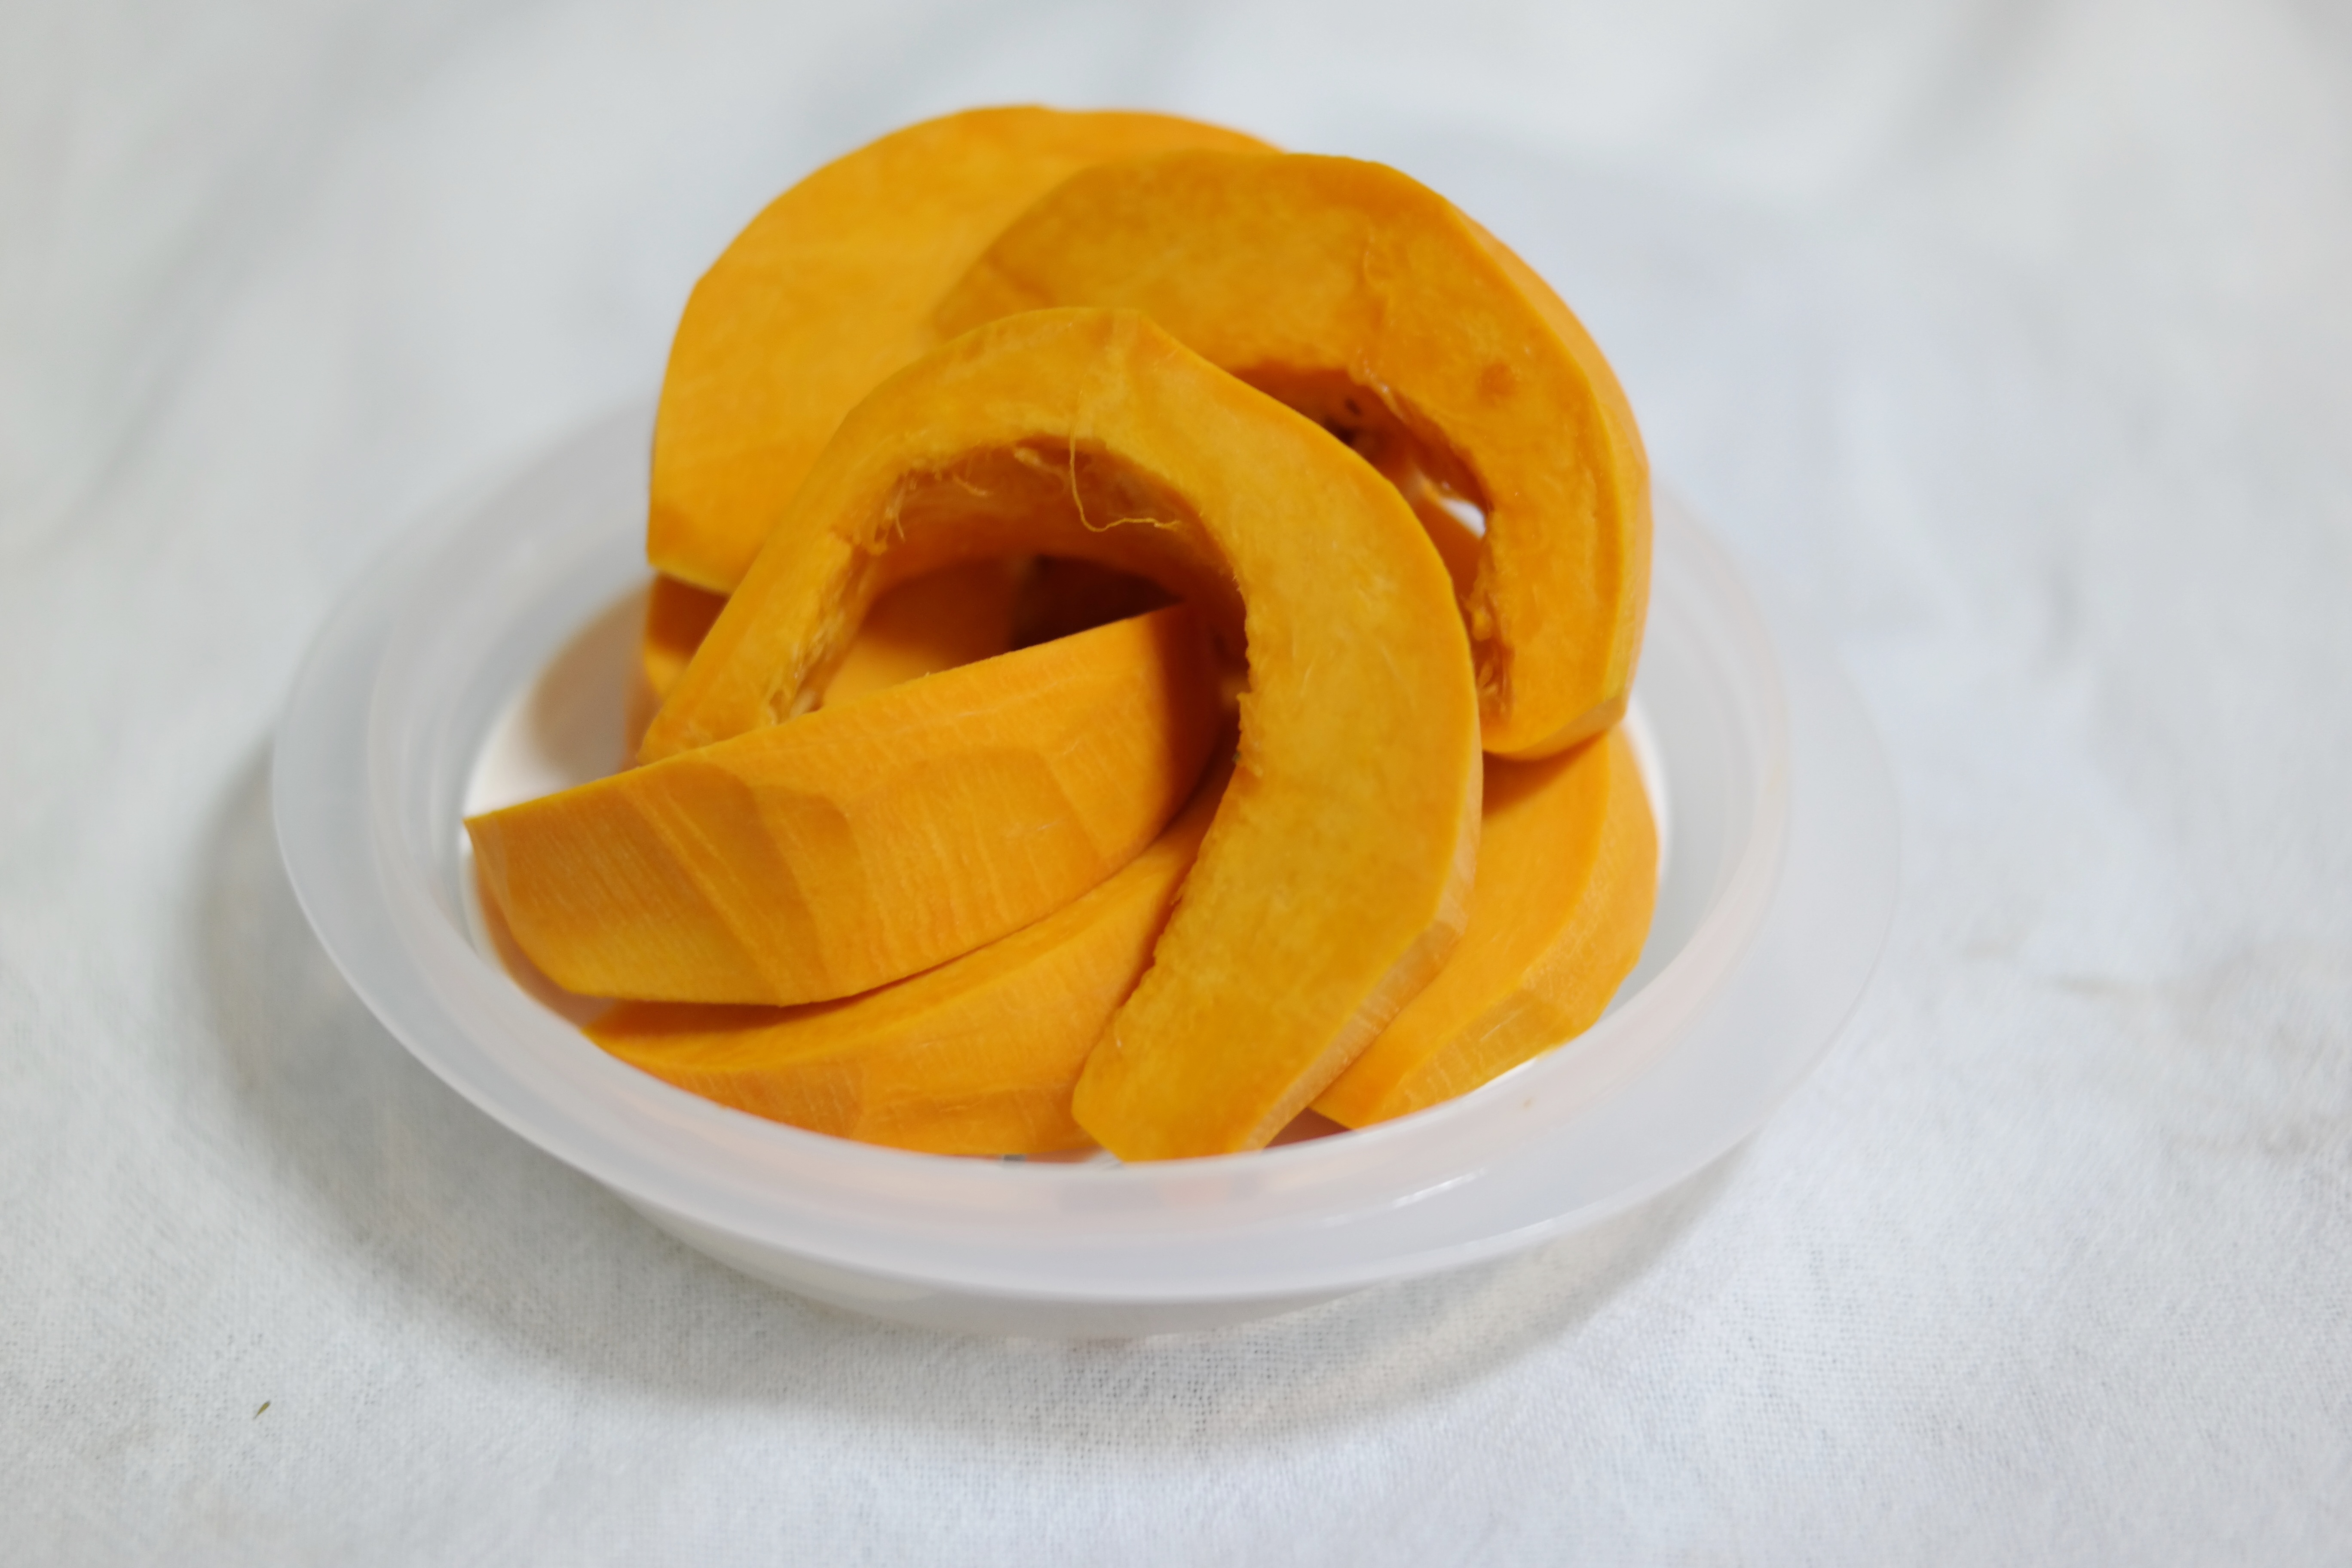
plant, fruit, food, produce, vegetable, yellow, vegetables, calabaza, republic of korea, flowering plant, sweet pumpkin, tapi rouge, land plant